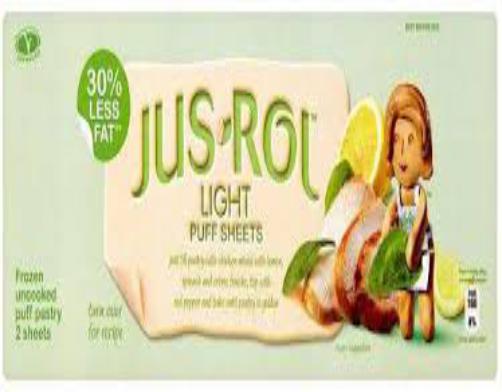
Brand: Jus-Rol
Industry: Food